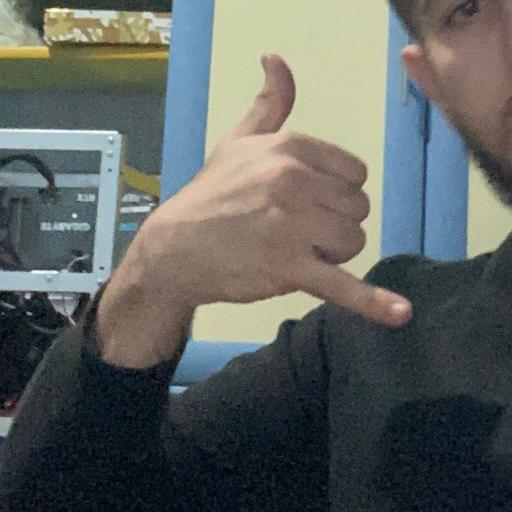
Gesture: call